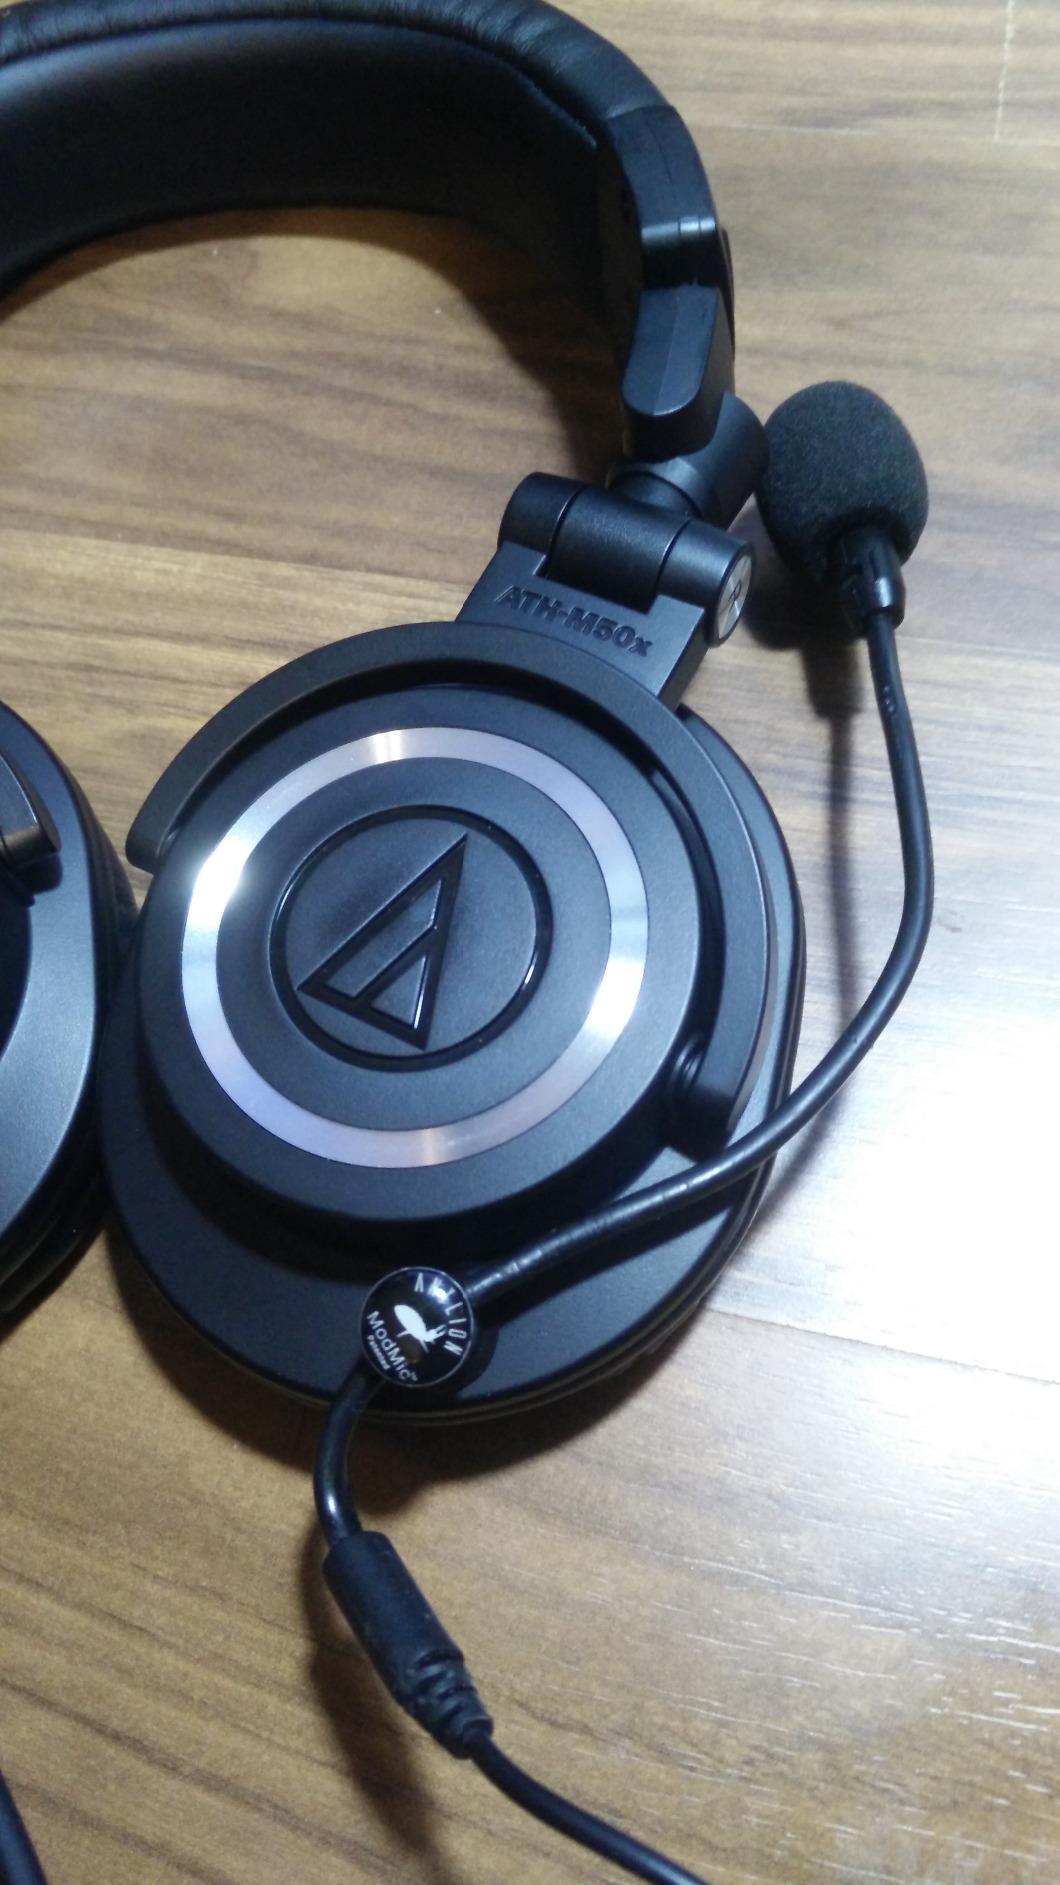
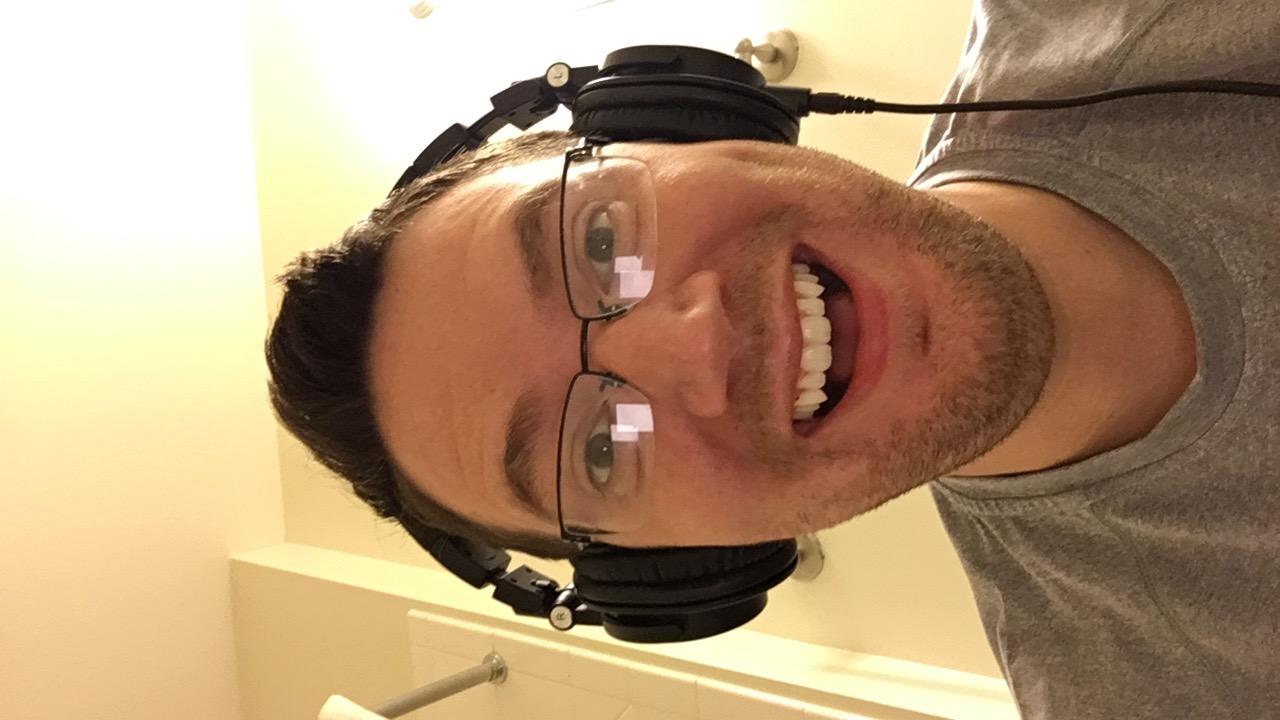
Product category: headphones
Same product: yes